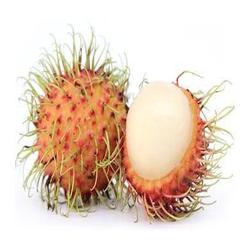
Label: Rambutan